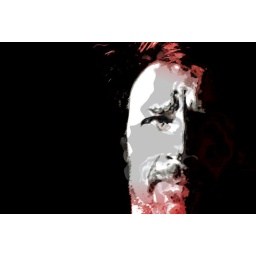
Was taken late at night, sitting in bed looking sideways at the bedside lamp. June 2007